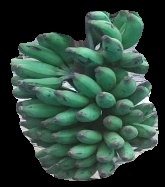
Variety: elakki-bale
Grade: grade3